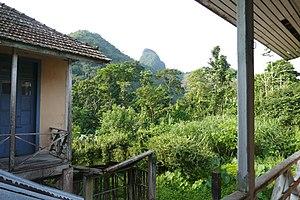
Pousada Roça Bombaim, au centre de l'île de São Tomé (São Tomé-et-Principe).
En première approche, les roças de Sao Tomé-et-Principe sont des structures d'exploitation du café et du cacao dans l'archipel de Sao Tomé et Principe à l'ère coloniale portugaise, entre le milieu du XIXᵉ siècle et 1975 – date de l'accession du pays à l'indépendance. Cependant, en fonction du contexte et du champ disciplinaire, le terme roça peut recouvrir des notions assez différentes quoique liées, telles que : entreprise agricole, propriété terrienne, économie de plantation fondée sur la servitude, patrimoine architectural à sauvegarder, voire infrastructure hôtelière.